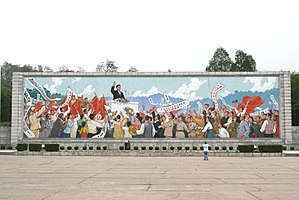
Kim Il-sung / Død, begravelse og eftermæle
Gadeportræt i Pyongyang af Kim Il-Sung der 'taler til folket'.
Kim Il-sung var Nordkoreas øverste statsleder fra da han grundlagde landet i 1948 til sin død, hvor han blev efterfulgt af sønnen Kim Jong-il. Kim Il-sung var premierminister fra 1948 til 1972 og præsident fra 1972 til sin død. Han var også generalsekretær for Koreas Arbejderparti, hvor han herskede enevældigt. Som leder af Nordkorea endte han med at skifte fra marxisme-leninisme til den selvopfundne juche-ideologi, og han skabte en personkult omkring sin egen person, hvor han blev fremstillet som en landsfader. Nordkorea omtaler ham officielt som "Den store Leder", og han betegnes i landets forfatning som "Præsident til evig tid". Hans fødsels- og dødsdag er helligdage i Nordkorea.